Gopi (2006 Kannada film)

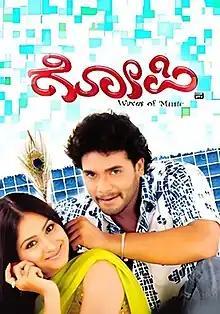

Gopi is a 2006 Indian Kannada-language family drama film directed by G K Mudduraj and starring Murali and Gowri Munjal. The film is a remake of "Murari" (2001).